Philippe Charbonneaux

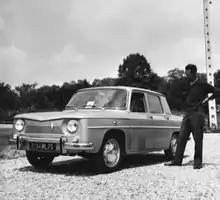
Philippe Charbonneaux

Philippe Charbonneaux (18 February 1917 – 4 June 1998) was a French industrial designer, best known for automobile and truck design, but also known for other products such as television sets. Many of his works are now exhibited in places such as Centre Georges Pompidou in Paris, or Museum of Modern Art in New York. He specialised in car design studies, so he has left many inventive prototypes. The Ellipsis concept car, released just two years prior to his death, is still very fresh and modern. He designed for Rosengart, Renault, Ford, Delahaye, Berliet, Bugatti, and others.